Julia Schoenfeld

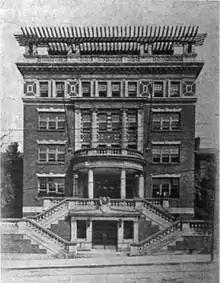
Irene Kaufmann Settlement

After three years as secretary of the Playground and Recreation Association, she was appointed head worker of the Irene Kauffman Settlement in Pittsburgh. She had worked there previously; 14 years agom when it was called the Columbian Council Settlement, she was the first head resident.